Describe the emotion expressed in this image:  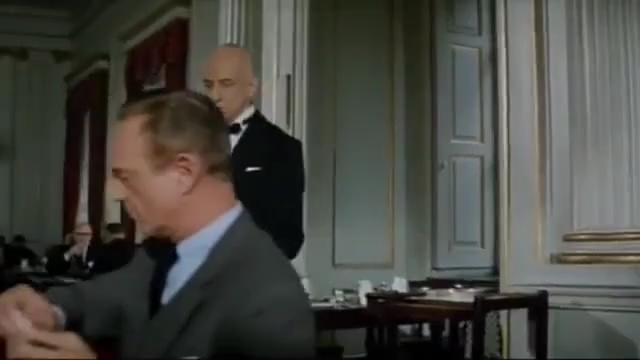
This person displays Fear, valence and arousal with low intensity.